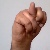
The image shows a hand gesture representing the letter 'N' in Indian Sign Language.